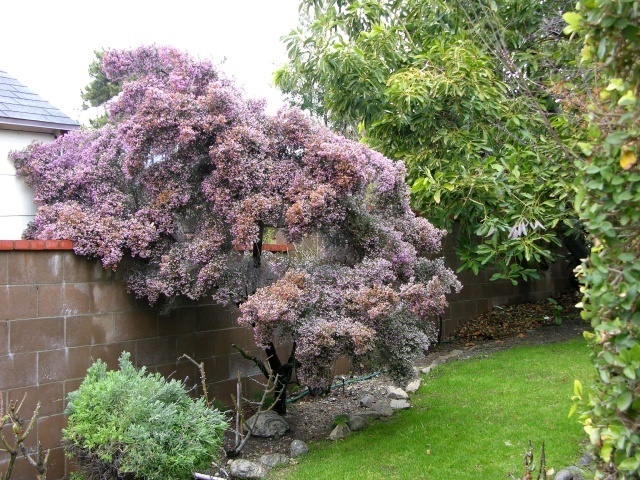
Label: not_food